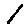
Label: 1